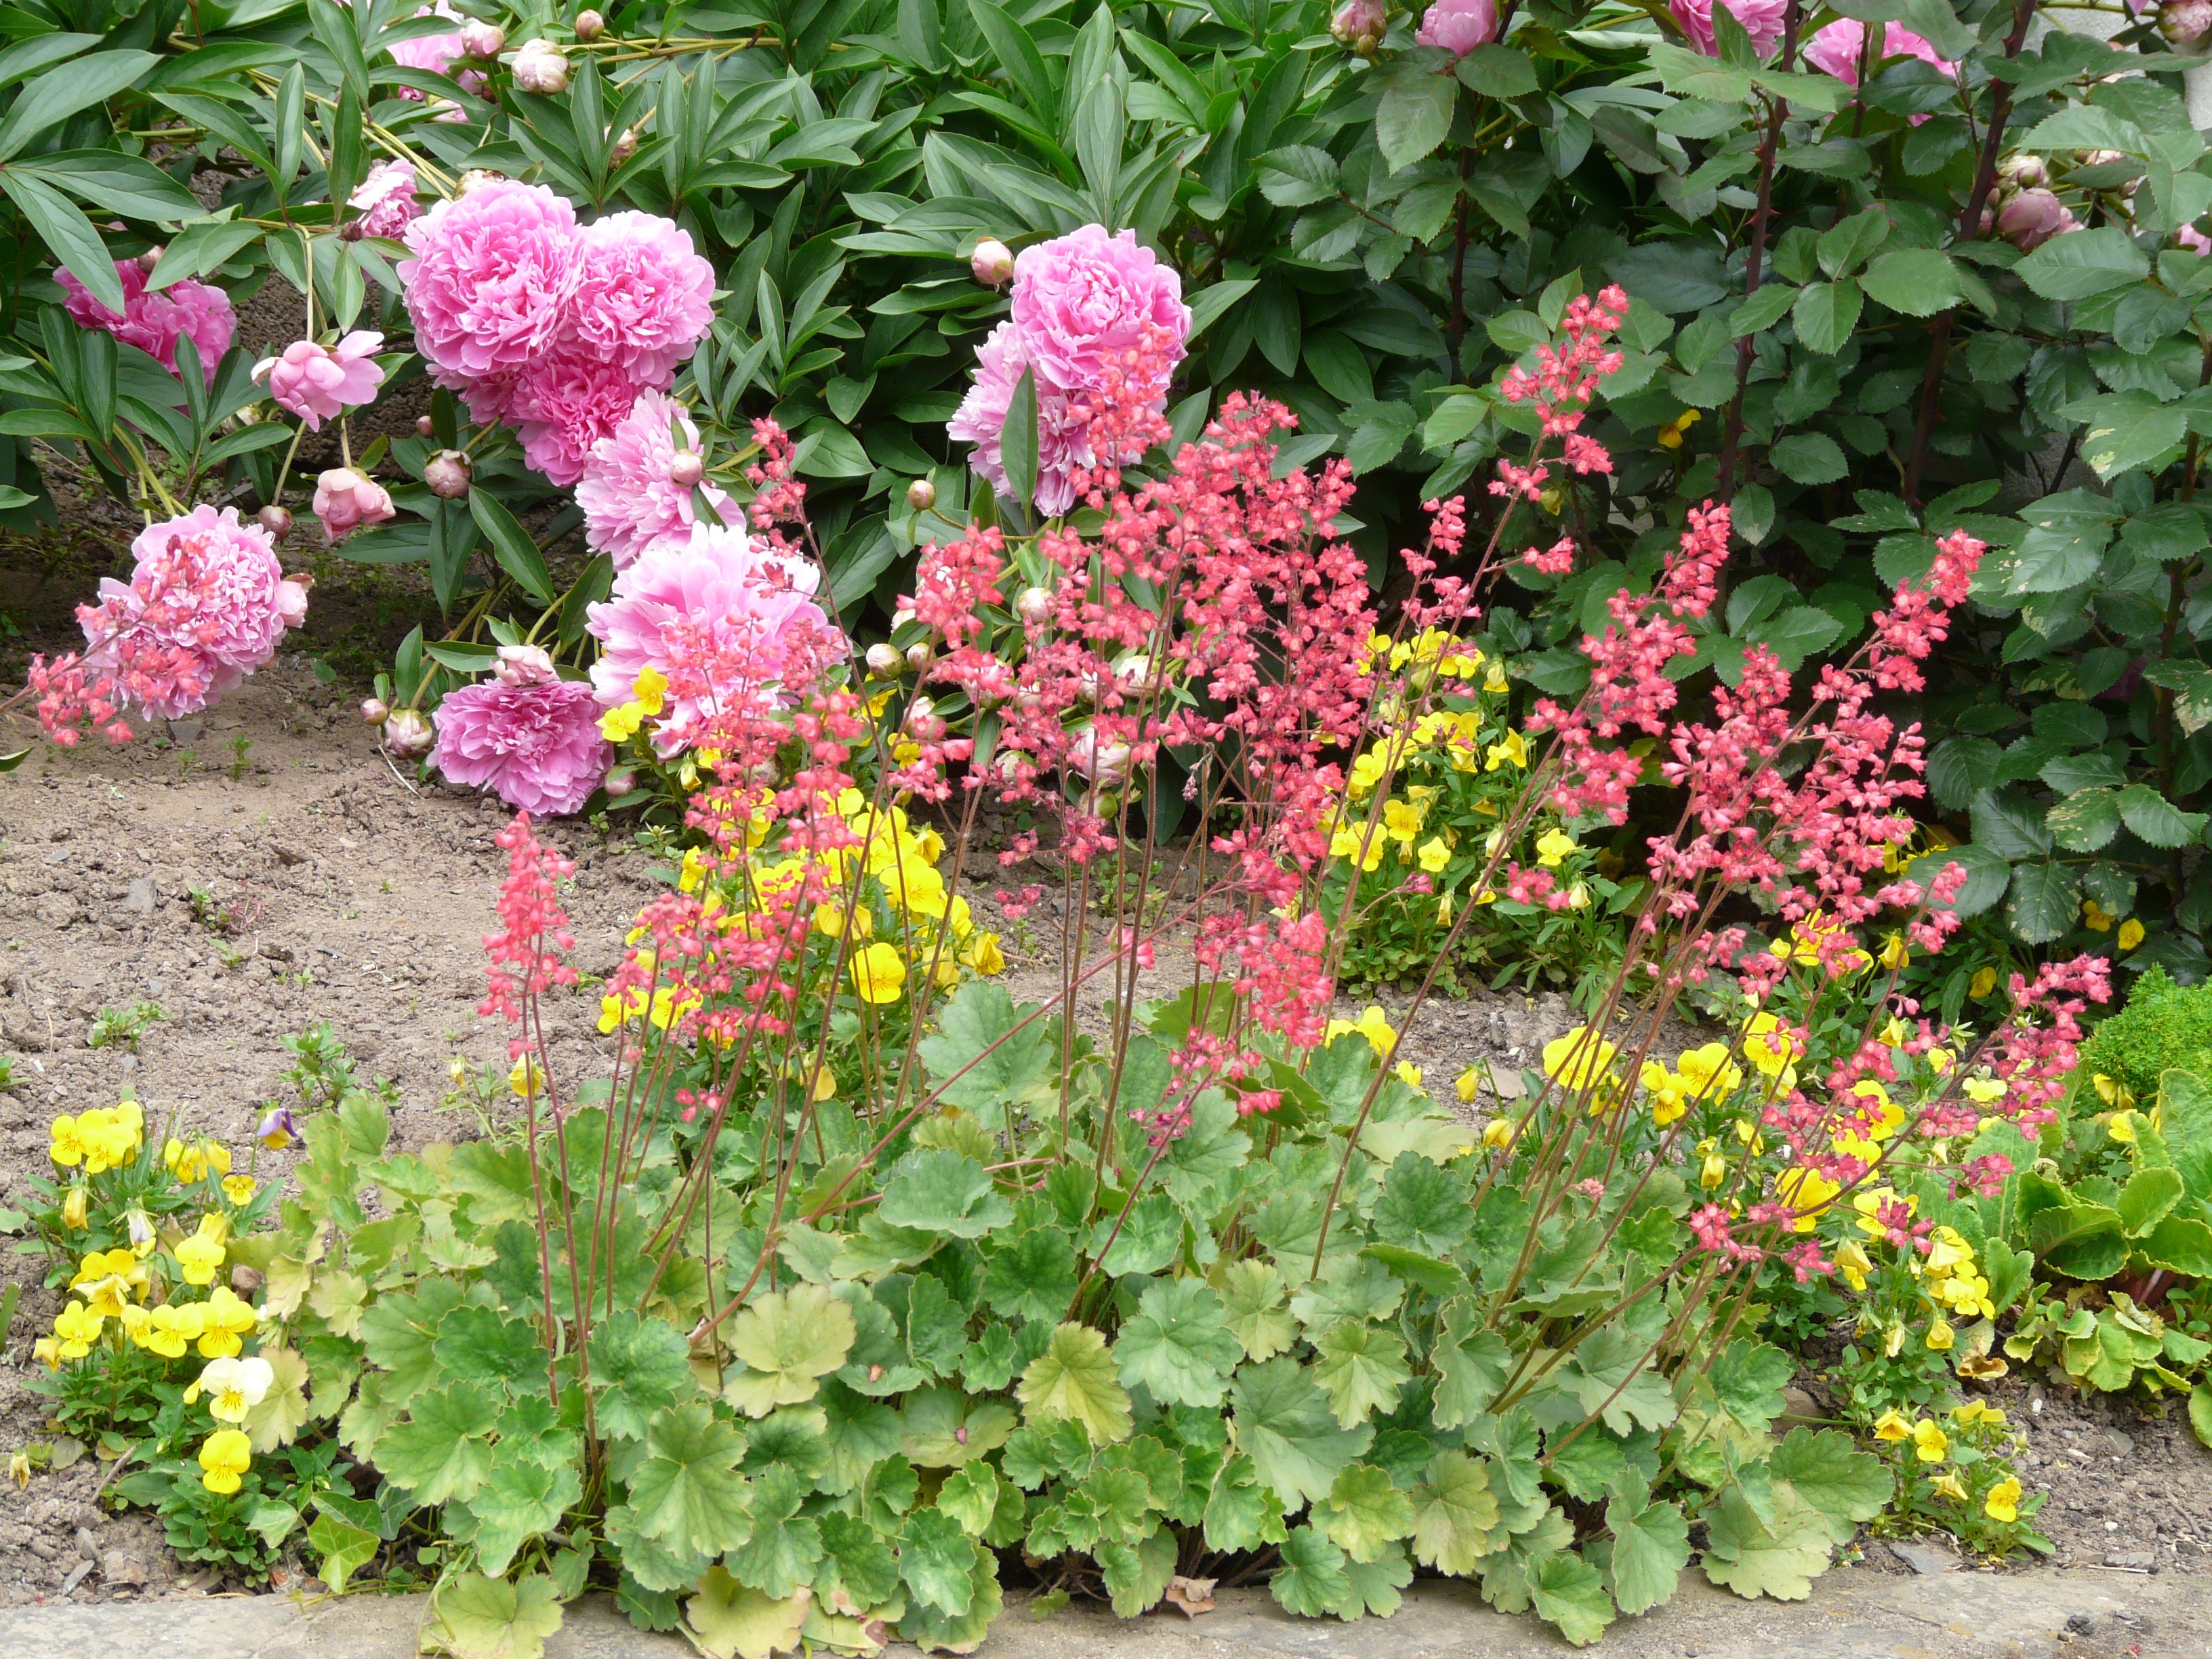
plant, flower, summer, herb, garden, bed, shrub, flowering plant, coral bells, annual plant, woody plant, land plant